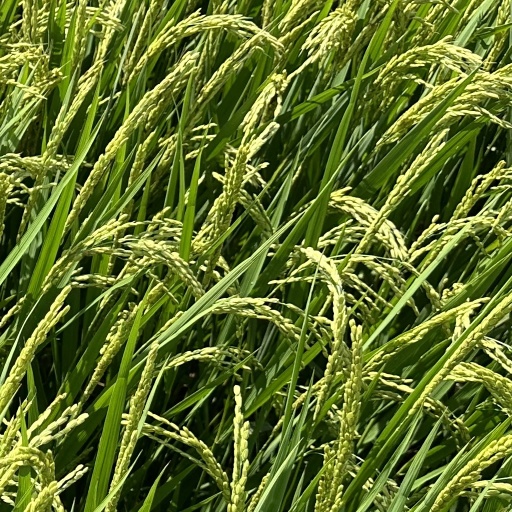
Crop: rice